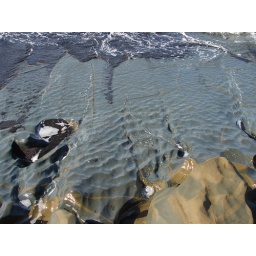
Check out the wave shapes engraved in the lava rock lining the coast of Iwo Jima Japan